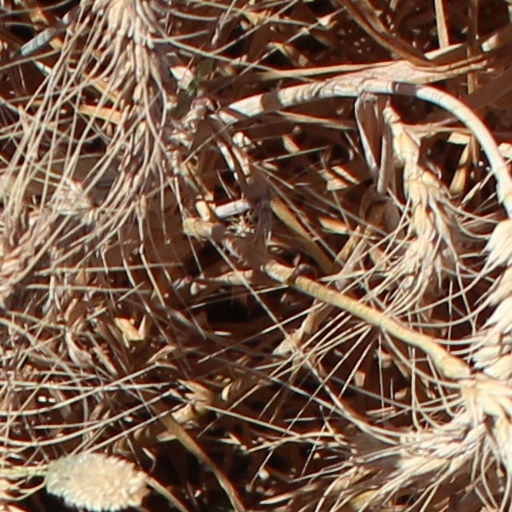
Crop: wheat